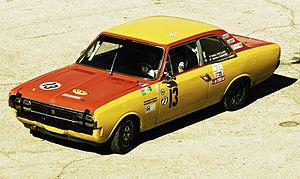
Klaus A. Steinmetz, né le 19 octobre 1934 et décédé le 6 mai 2009 à 75 ans, est un pilote automobile allemand sur circuits à bord de voitures de sport de type Tourisme et Grand Tourisme.